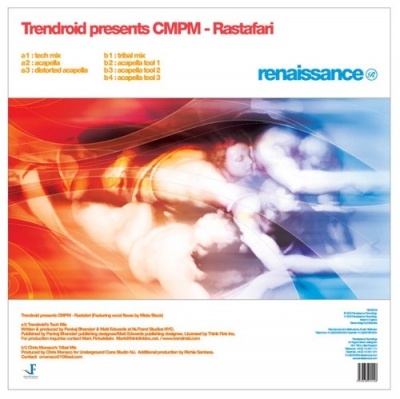
TRENDROID PRESENTS CMPM - Rastafari
A unique and wonderful slice of underground dance music. Once you hear it, you never forget it. Fantastic production, and intense tension. A1 Rastafari (Tech Mix) A2 Rastafari (Acapella) A3 Rastafari (Distorted Acapella) B1 Rastafari (Chris Monaco's Tribal Mix) B2 Rastafari (Acapella Tool 1) B3 Rastafari (Acapella Tool 2) B4 Rastafari (Acapella Tool 3)
Brand: TRENDROID PRESENTS CMPM
Category: Electronics > Audio